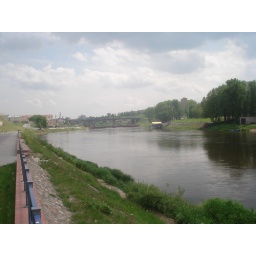
Repair of the old bridge through the river Neman in a city of Grodno.